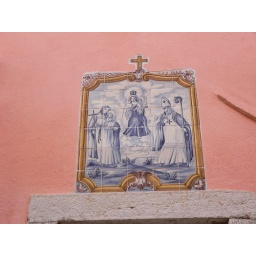
Tile over door of home - many homes had these tiles over their doors.